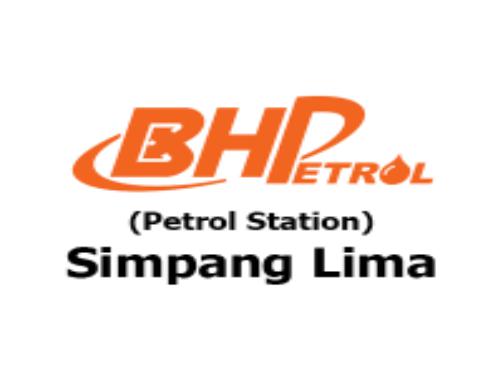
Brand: bhpetrol
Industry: Transportation